Battle of Meligalas

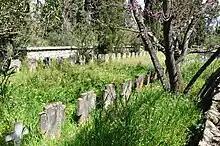
The cemetery of the victims of the massacre

After suffering some early blows, ELAS managed to recover its influence, and from 1944 conducted constant sabotage on the supply routes used by the German army. In April 1944, Meligalas became the first town held by a German garrison to be attacked by ELAS, but the assault was beaten back. In the same month, EAM leader Georgios Siantos, following reports of indiscipline among the partisan forces in the Peloponnese, sent Aris Velouchiotis there as representative of the Political Committee of National Liberation (PEEA), EAM's newly established parallel government. Velouchiotis' task was to reorganize the 3rd ELAS Division, with a total strength of some 6,000 men. They were facing 18,000 German soldiers and 5,000 Battalionists. Velouchiotis quickly imposed strict discipline, managing to reverse the decline in partisan numbers and increase the number of their attacks on enemy targets. The deterioration of the military situation led Felmy to declare the Peloponnese as a combat zone in May, which allowed Le Suire to in turn declare martial law, limiting the civilian population's freedom of movement and assembly. Nevertheless, the sweeps and reprisals by the Germans and their collaborators were not enough to reverse ELAS penetration of the countryside in Messenia and neighbouring Laconia. In the area of Kalamata, where during the occupation thousands of homes were torched and about 1,500 people had been executed, the reprisals of the Security Battalions continued until late summer. Following the assassination of Georganas by the OPLA of Kalamata, a para-military organization of the EAM movement with police duties aiming to punish collaborators, in June, Smyrlis executed 27 communists in retribution. In late August, while clashes between the ELAS and the Germans had decreased, those between ELAS and the Security Battalions increased steadily.